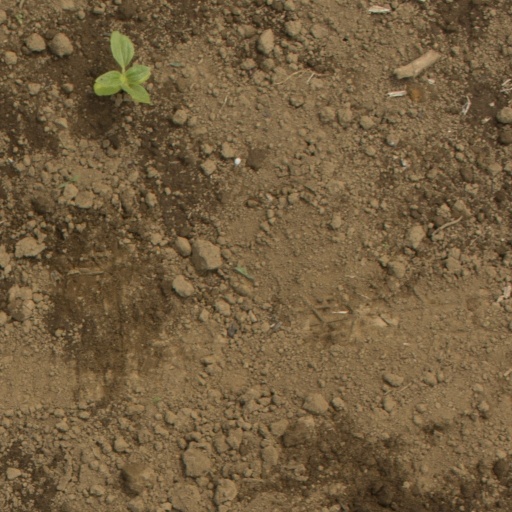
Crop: Jerusalem artichoke